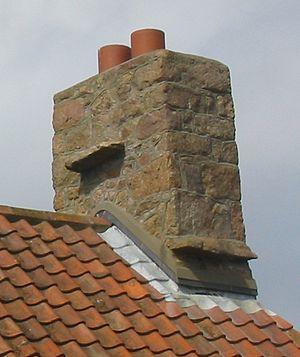
La pierre des sorcières est une pierre plate qui dépasse volontairement de la souche des cheminées sur l'île Anglo-Normande de Jersey, afin de prévenir les méfaits des sorcières. Ces pierres font partie des coutumes et traditions folkloriques jersiaises.